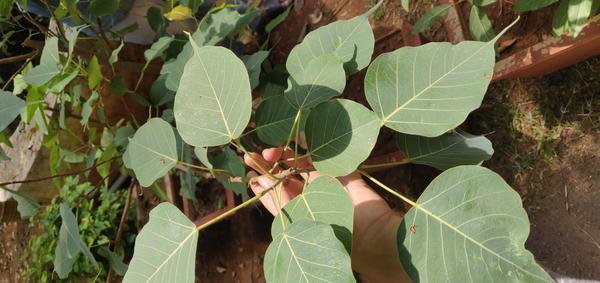
Plant: Arali